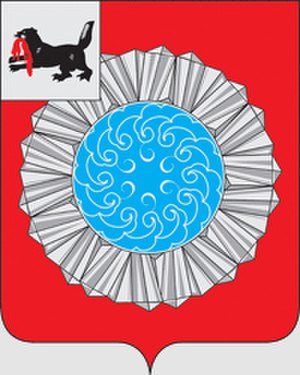
Sljudjanka
Sljudjanka er en by i Irkutsk oblast, Sibiriske føderale distrikt i Den Russiske Føderation omkring 110 kilometer sydvest for oblastens administrative center, Irkutsk. Byen har 18.287 indbyggere og blev grundlagt i 1899.